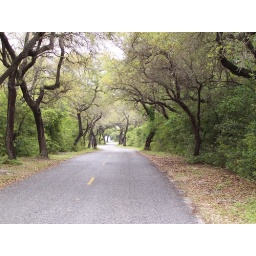
The big tree is well back in the boonies on the beach near Corpus Christi